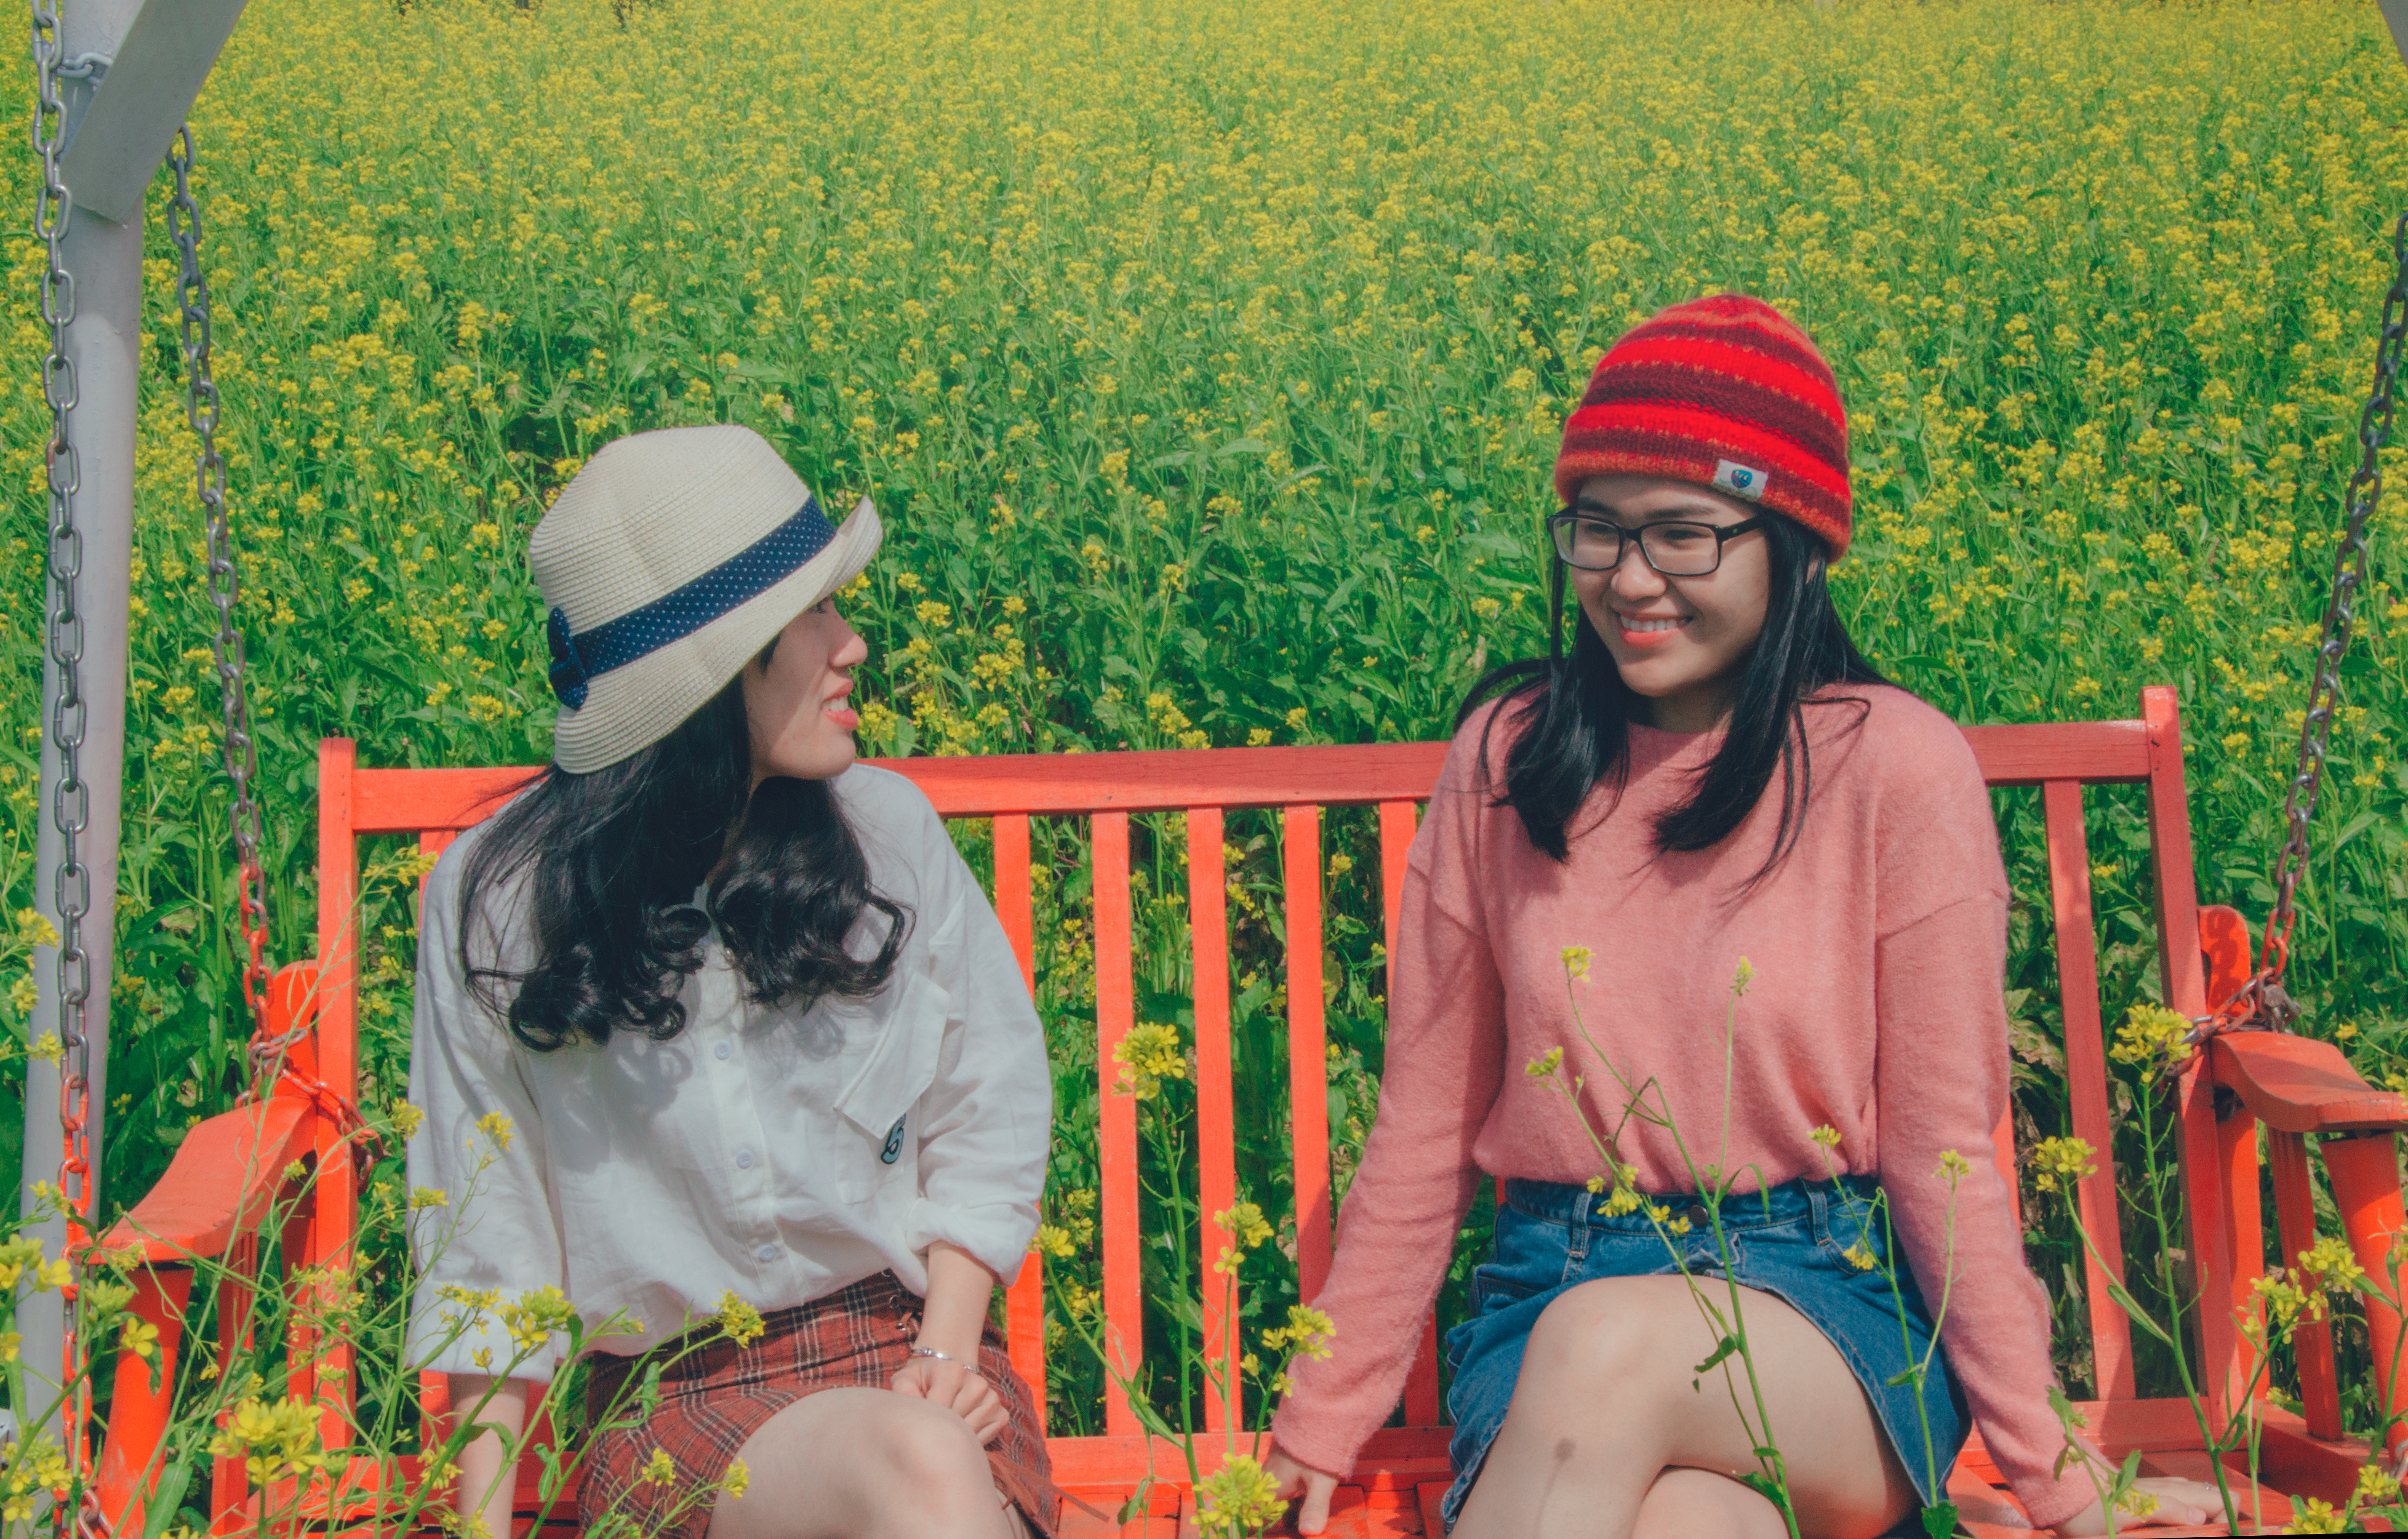
beautiful, portrait, girl, hat, fresh, natural, sun, sunshine, light, art